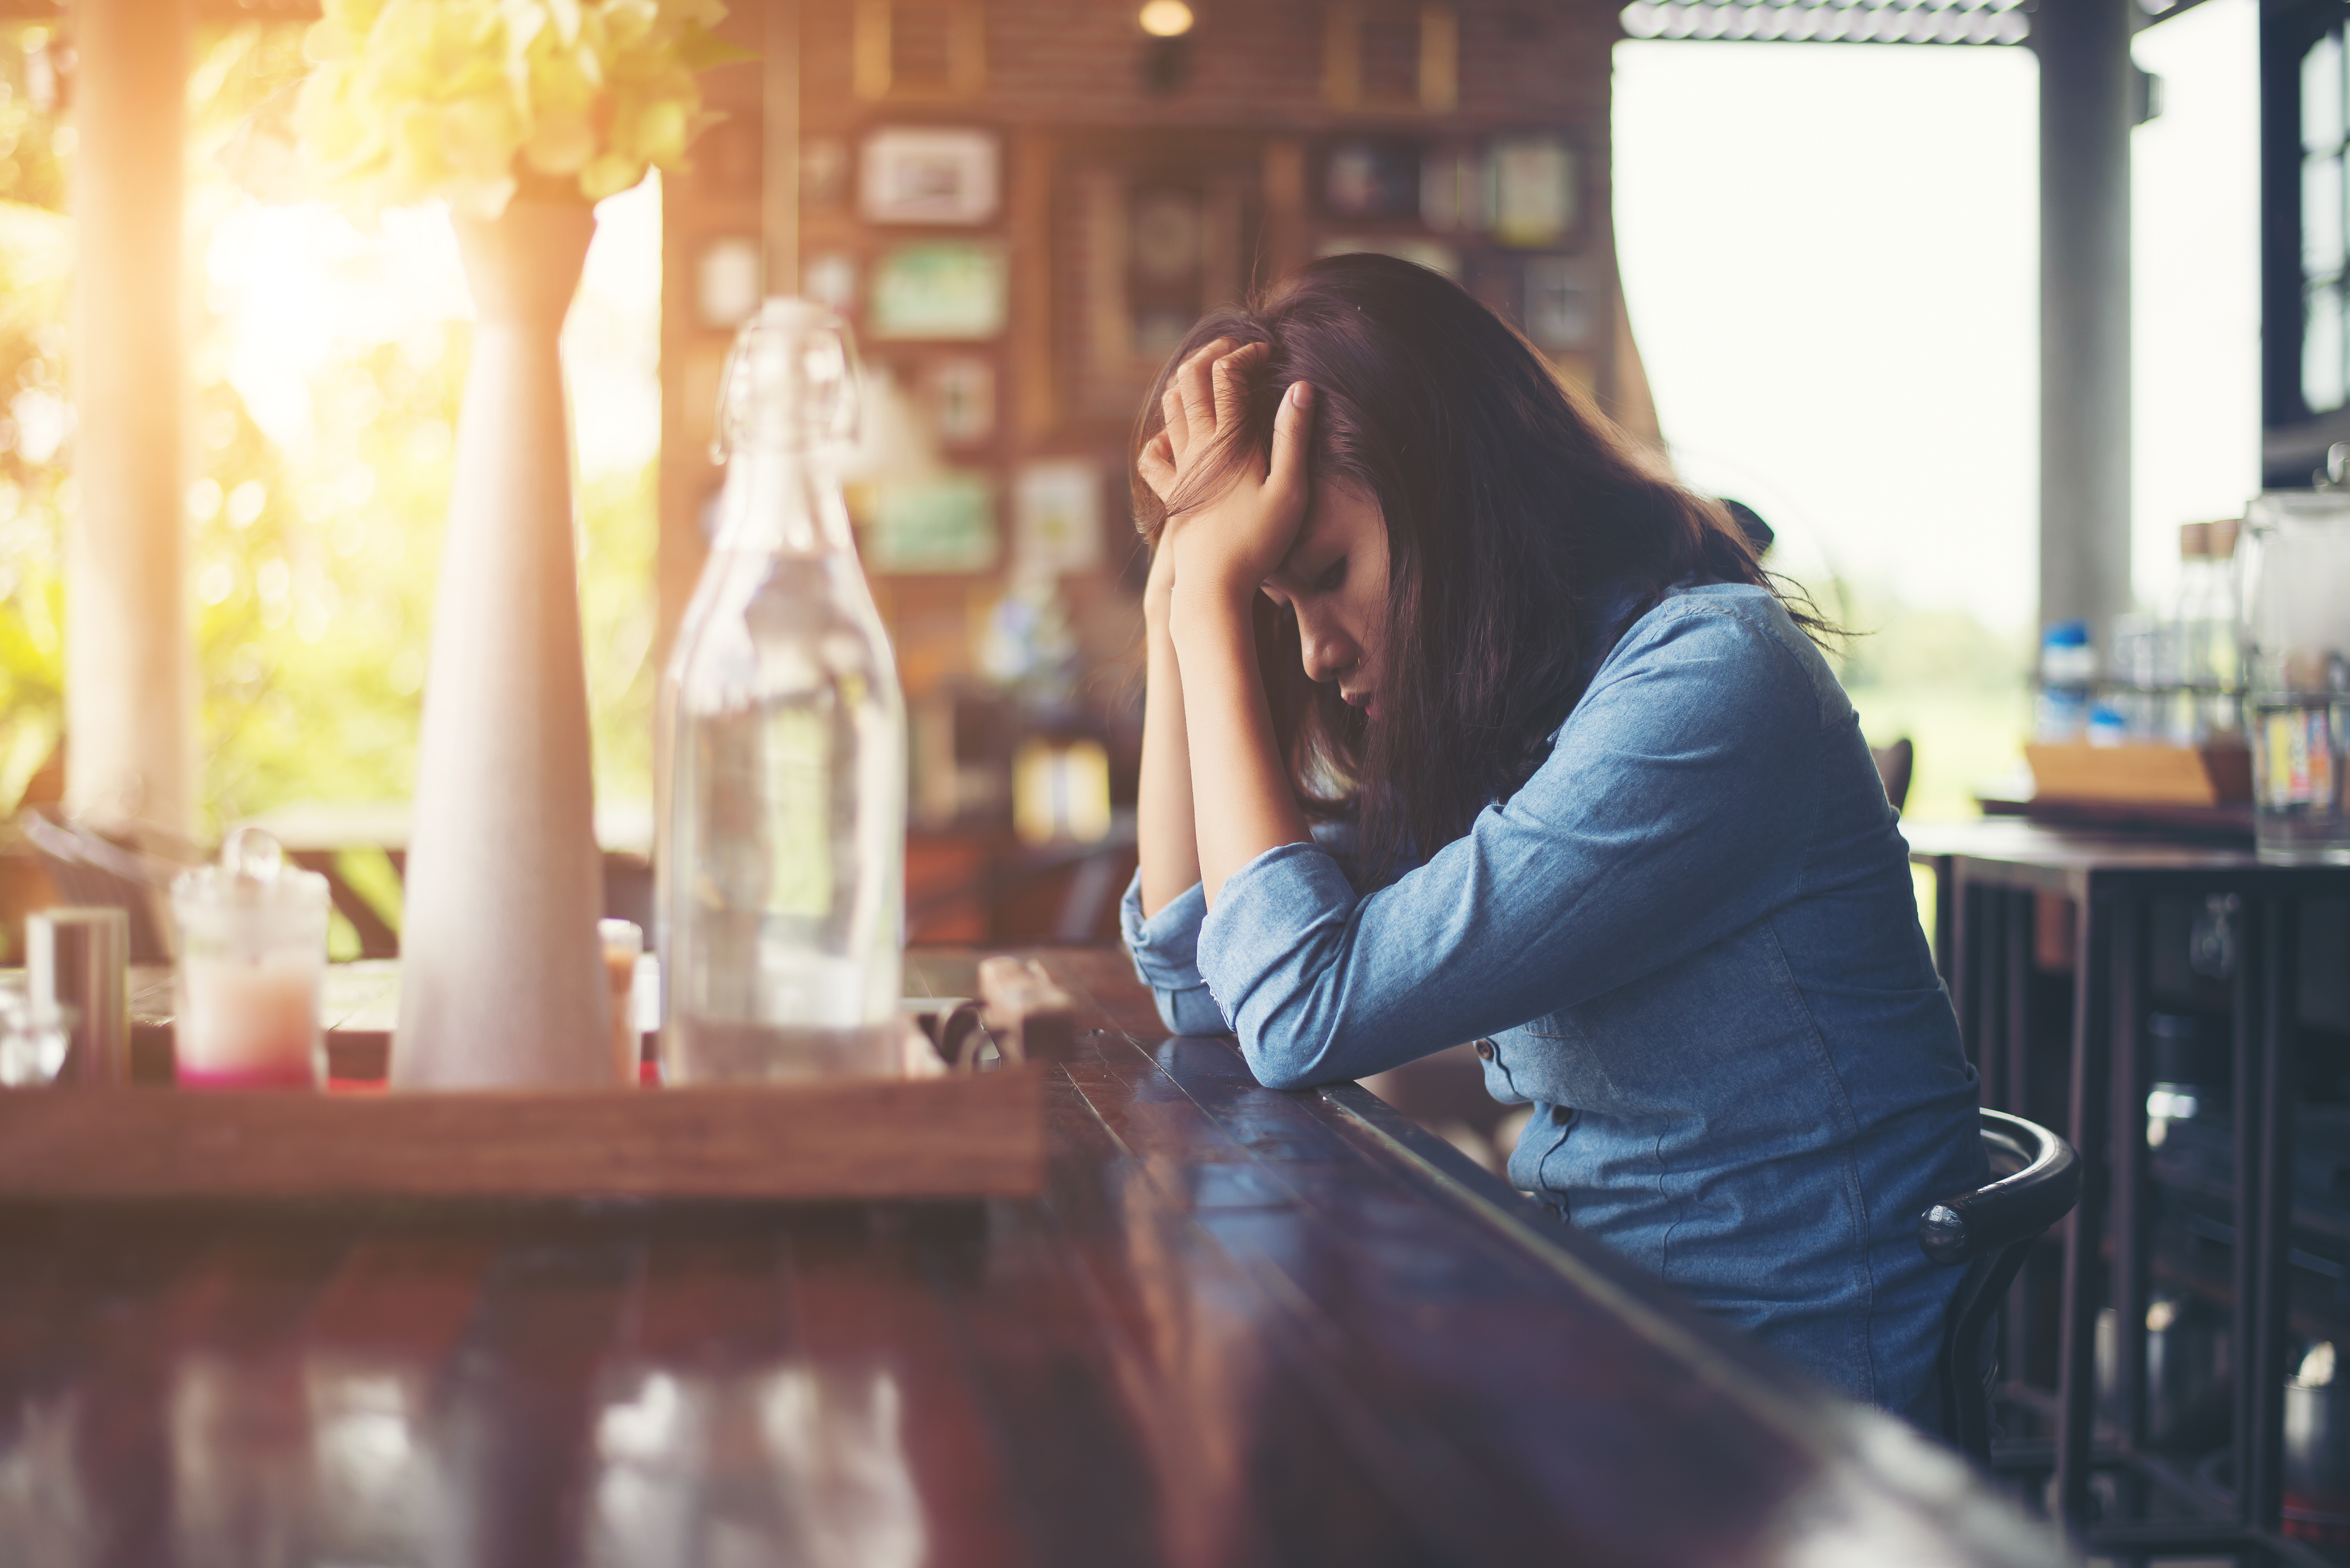
woman, depressed, successful, laptop, network, closeup, cafe, table, profession, business, notebook, people, worker, female, technology, medicine, computer, web, employee, education, work, device, online, job, freelance, pain, medical, failure, frustration, concept, workspace, internet, head, occupation, stressed, typing, portrait, learning, busy, connection, keyboard, workplace, headache, communication, photograph, beauty, light, snapshot, sunlight, photography, long hair, brown hair, smile, tree, sitting, reflection, black hair, window, portrait photography, happy, glass, backlighting, glasses